N'toko

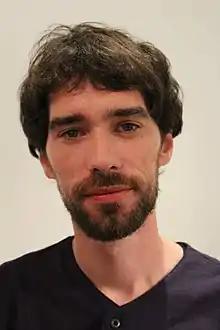
N'toko in 2015

Miha Blažič, better known by his stage name N'toko, is a Slovenian rapper and lead vocalist of Moveknowledgement.